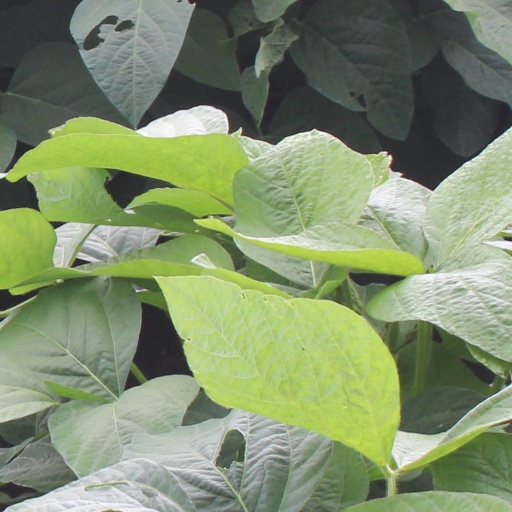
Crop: soybean